William Henry Spencer

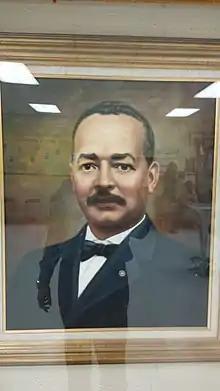
William Henry Spencer

William Henry Spencer (September 1857 – May 30, 1925) was an Afro-American educator in Columbus, Georgia, in the late 19th and early 20th centuries.